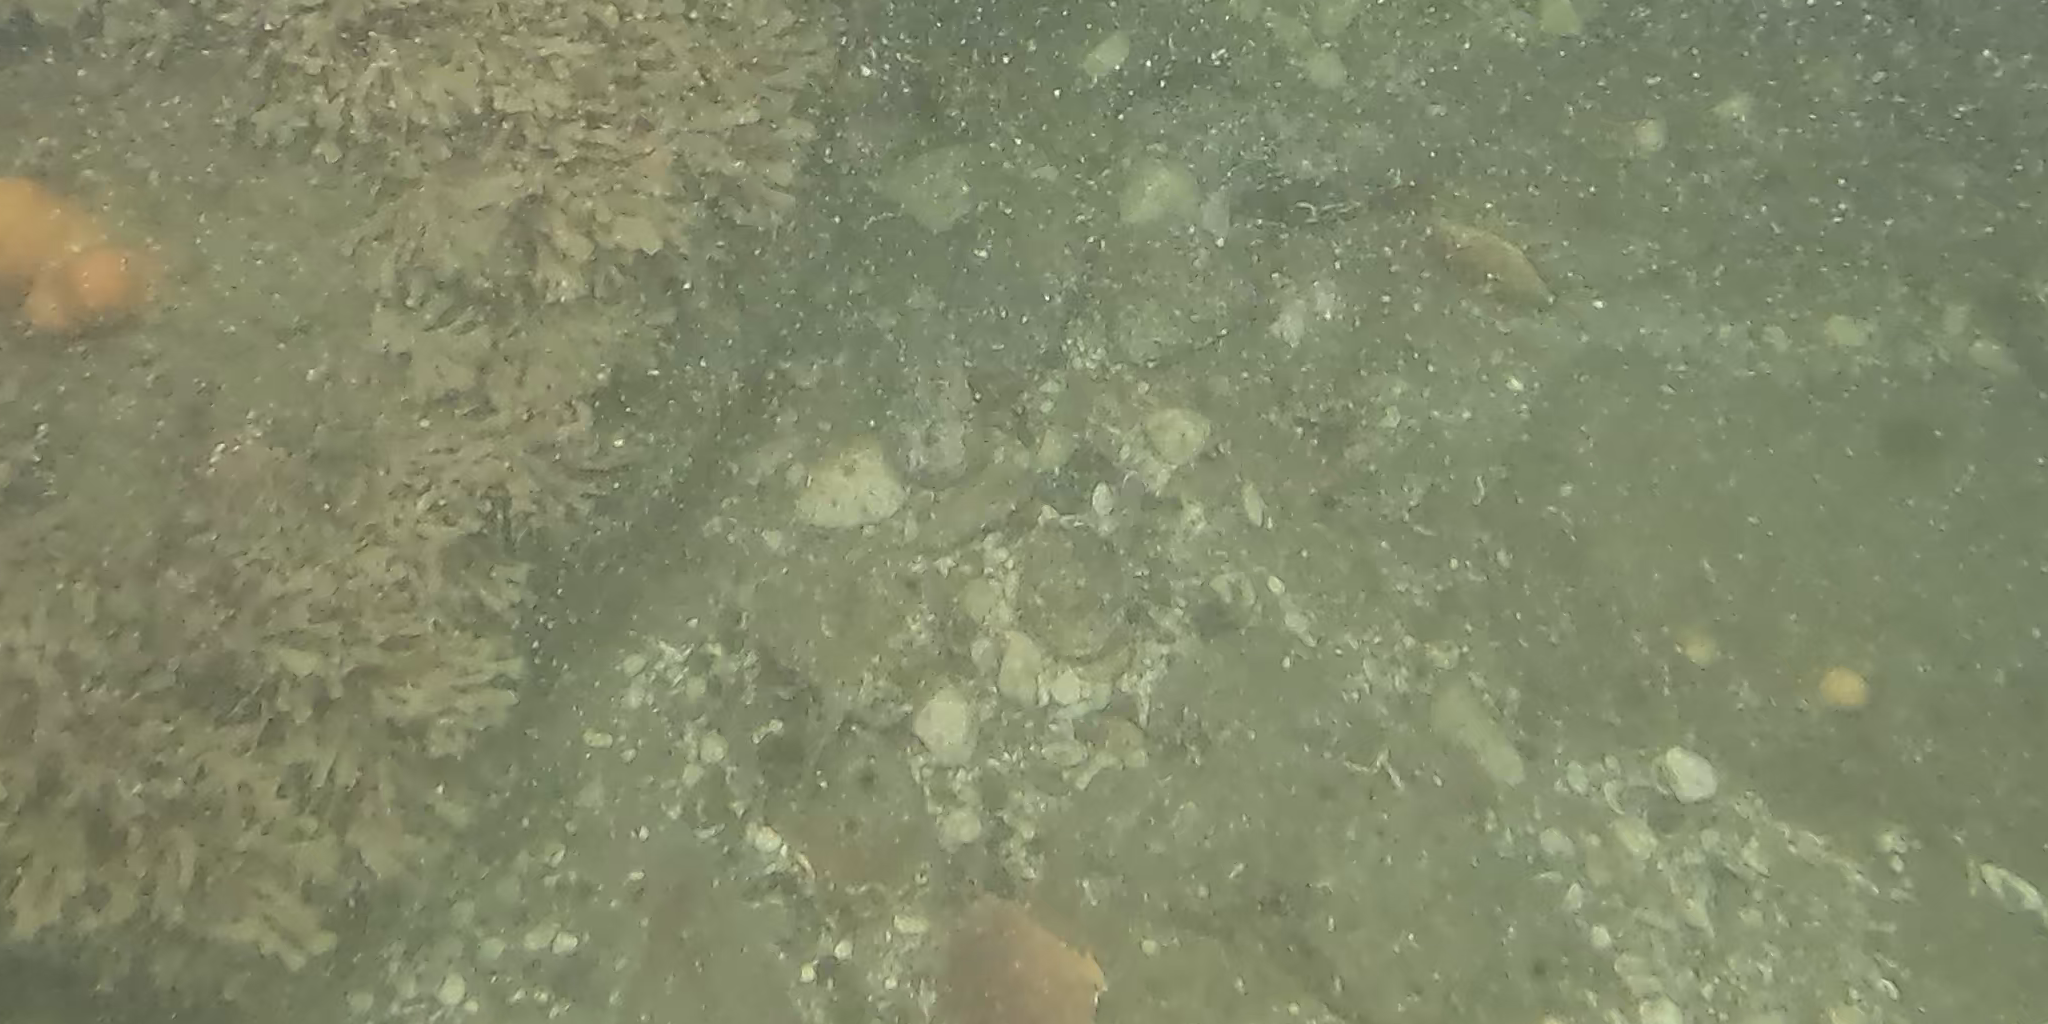
Seabed habitat: stone